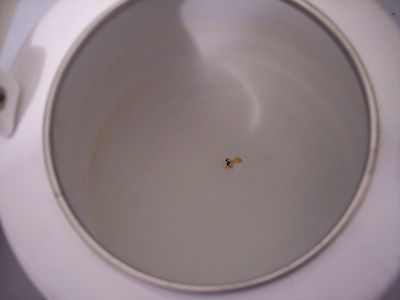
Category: kettle